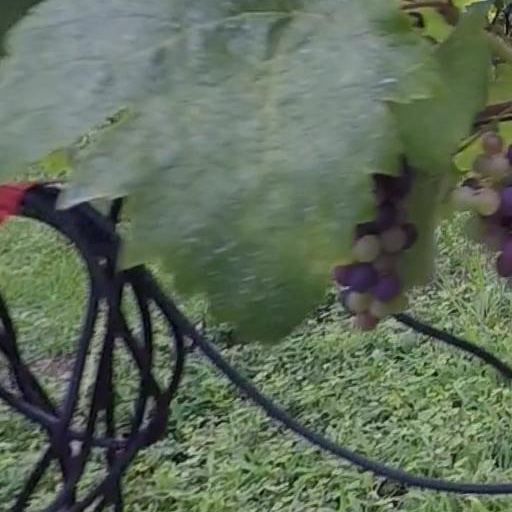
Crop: grape